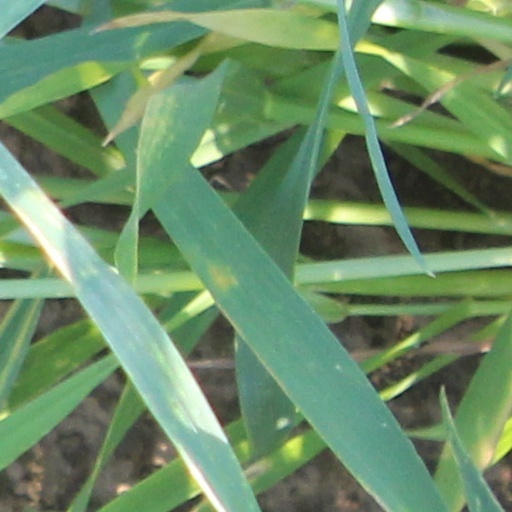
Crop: wheat